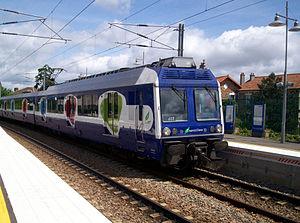
La ligne L du Transilien, plus souvent simplement dénommée ligne L, est une ligne de trains de banlieue qui dessert l'ouest de l'Île-de-France, avec plusieurs embranchements. Elle relie la gare de Paris-Saint-Lazare à celles de Versailles-Rive-Droite, Saint-Nom-la-Bretèche et Cergy-le-Haut.
La gare de Mareil-Marly est une halte ferroviaire française de la ligne de la grande ceinture de Paris, située sur le territoire de la commune de Mareil-Marly.